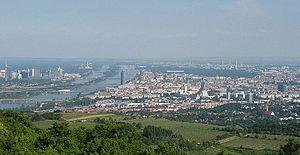
Vienne est la capitale et la plus grande ville de l'Autriche ; elle est aussi l'un des neuf Länder du pays.
L'Autriche, en forme longue la république d'Autriche, est un État fédéral d'Europe centrale sans accès à la mer. Pays montagneux, il est entouré, dans le sens des aiguilles d'une montre, par l'Allemagne et la Tchéquie au nord, la Slovaquie et la Hongrie à l'est, la Slovénie et l'Italie au sud, et par la Suisse et le Liechtenstein à l'ouest. L'Autriche est membre de l'Union européenne et de la zone euro respectivement depuis 1995 et 1999. Sa langue officielle est l'allemand, mais depuis la ratification de la Charte européenne des langues régionales ou minoritaires, six autres langues sont reconnues. Sa capitale et plus grande ville est Vienne.
Les classements des villes les plus agréables à vivre sont des listes de villes du monde, publiées chaque année par différents organismes et associations, classées selon la qualité de vie qu'elles offrent à leurs habitants.
Le Danube est le deuxième fleuve d’Europe par sa longueur. Il prend sa source dans la Forêt-Noire en Allemagne lorsque deux cours d’eau, la Brigach et la Breg, se rencontrent à Donaueschingen où le fleuve prend le nom de Danube.